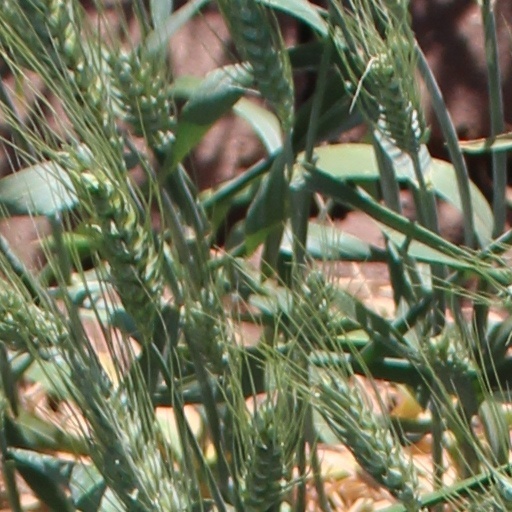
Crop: wheat